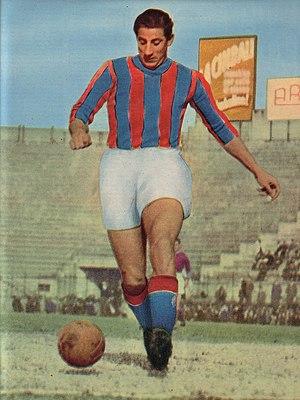
Gino Cappello IV était un joueur de football italien.